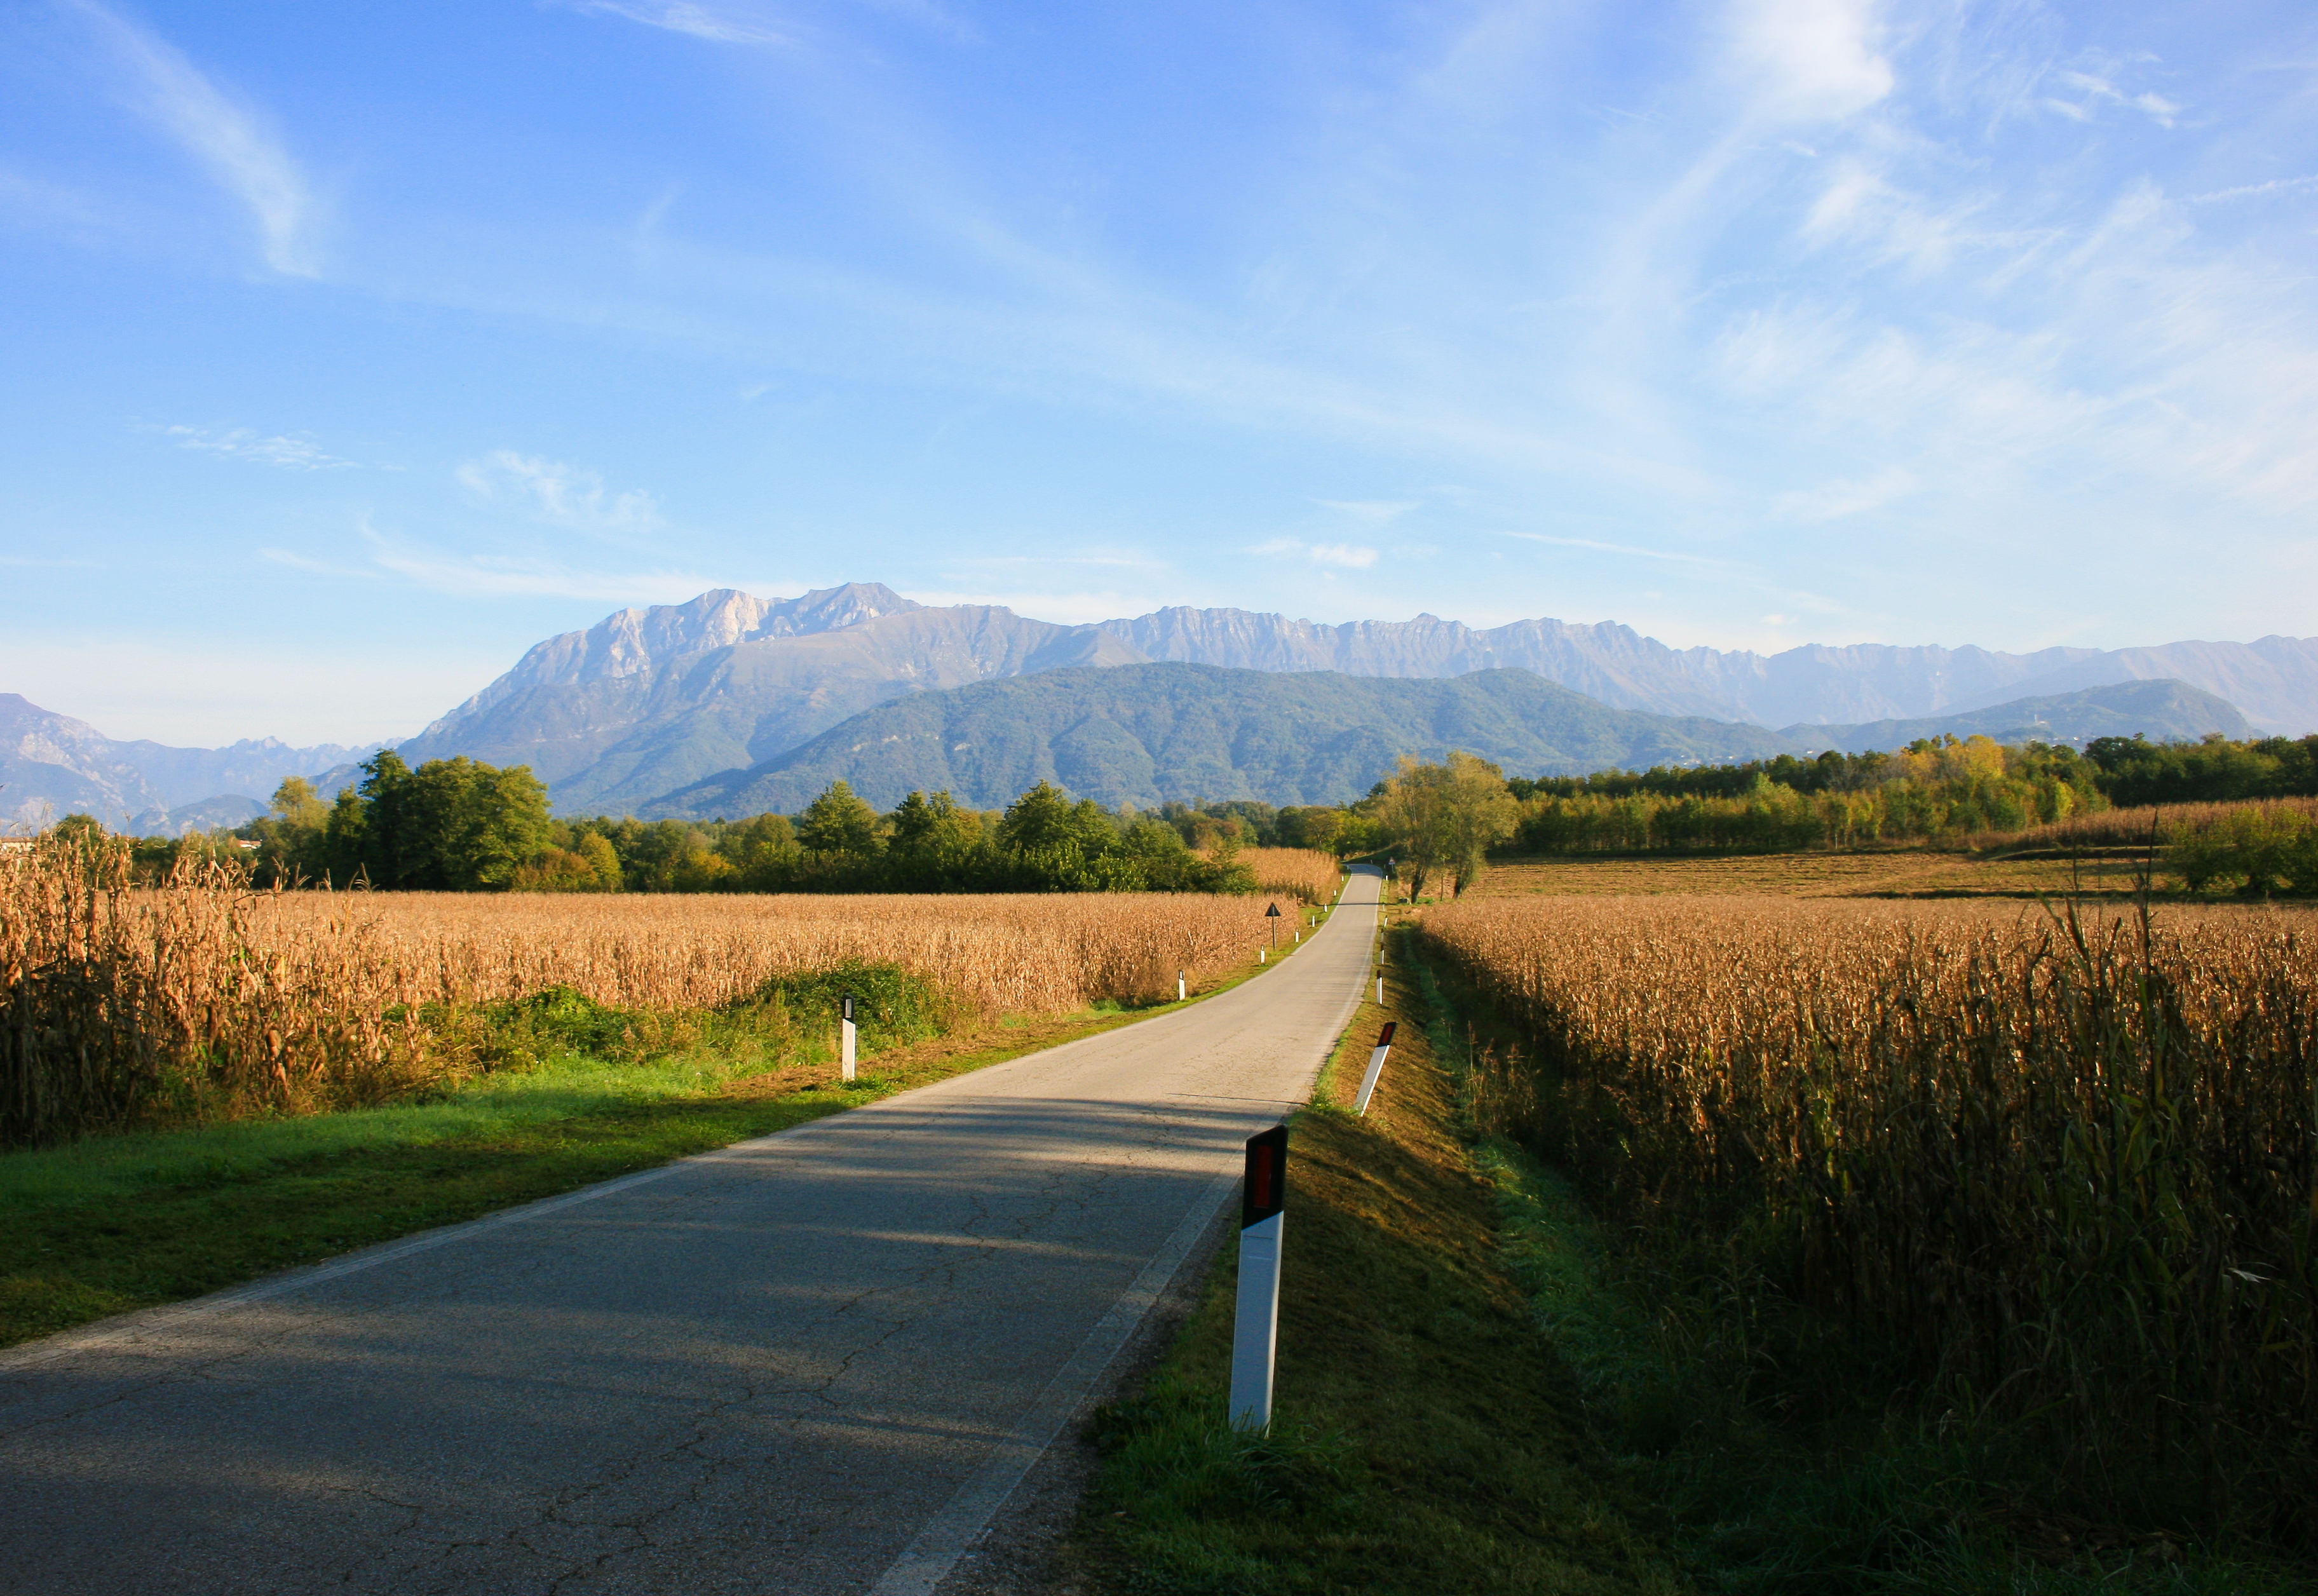
landscape, tree, nature, grass, horizon, mountain, cloud, sky, road, field, meadow, prairie, countryside, morning, hill, valley, mountain range, travel, dirt road, rural, scenic, autumn, agriculture, plain, outdoors, grassland, habitat, rural area, natural environment, geographical feature, mountainous landforms